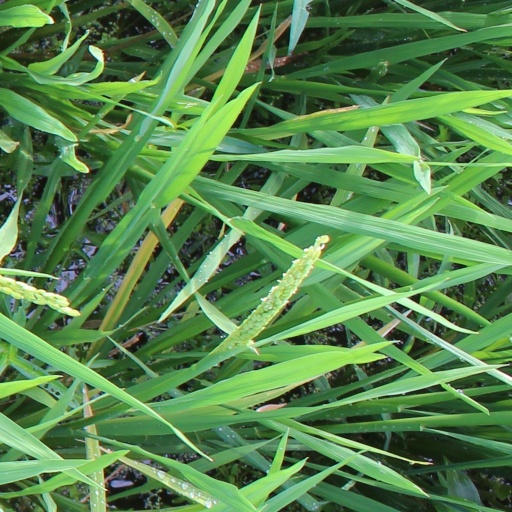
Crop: rice